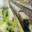
Label: train